Uray (caste group)

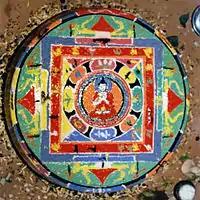
Mandala made on the third day after death as part of the death rituals

Each Uray group has its own lineage deity known as Digu Dyah (दिगु द्यः). Every year, members gather at the shrine, which is usually located on an open field on the outskirts of the city, and make offerings to the deity. The ritual is known as Depujā.